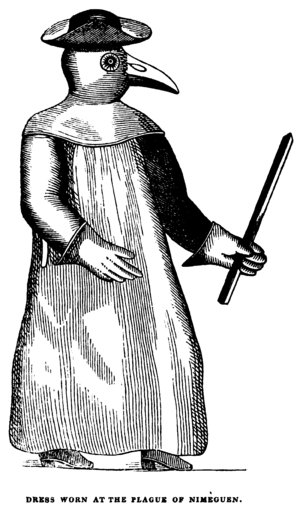
Le costume du médecin de peste est le vêtement que portait un médecin de peste pour se protéger de l'épidémie. Ce costume se compose typiquement d'une longue tunique faite en lin, en cuir ou en toile cirée descendant jusqu'aux chevilles et enserrant la tête dans une cagoule, d'un masque en forme de bec ressemblant à un oiseau, de gants, bottes et jambières, d'un chapeau noir à large bord et d'une longue cape noire.